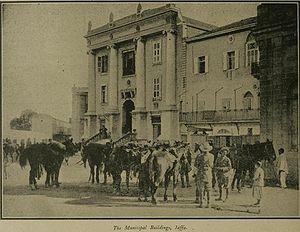
Jaffa est la partie sud, ancienne, de la ville de Tel Aviv-Jaffa en Israël. C'est l'un des ports les plus anciens de la côte orientale de la mer Méditerranée.